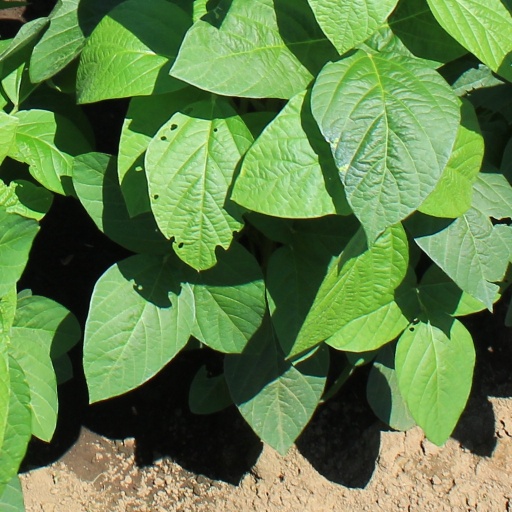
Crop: soybean